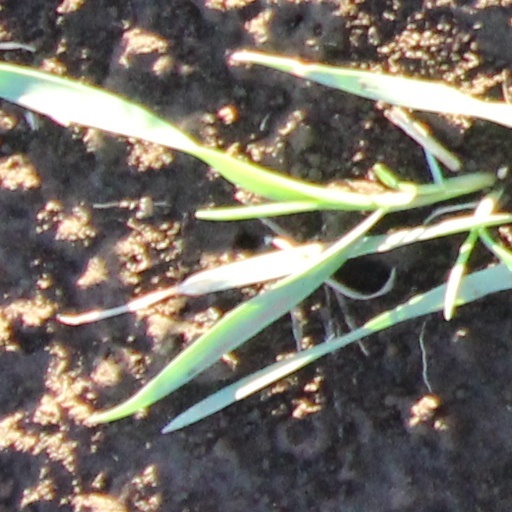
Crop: wheat